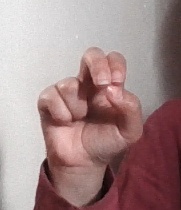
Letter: gaaf